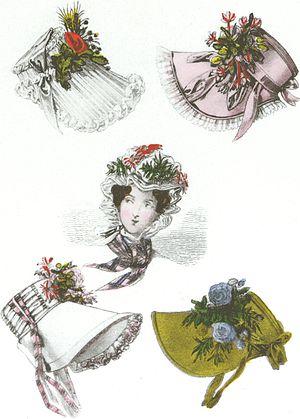
Le couvre-chef est un accessoire de mode qui se porte sur la tête. Le mot chef ici a le sens de tête.